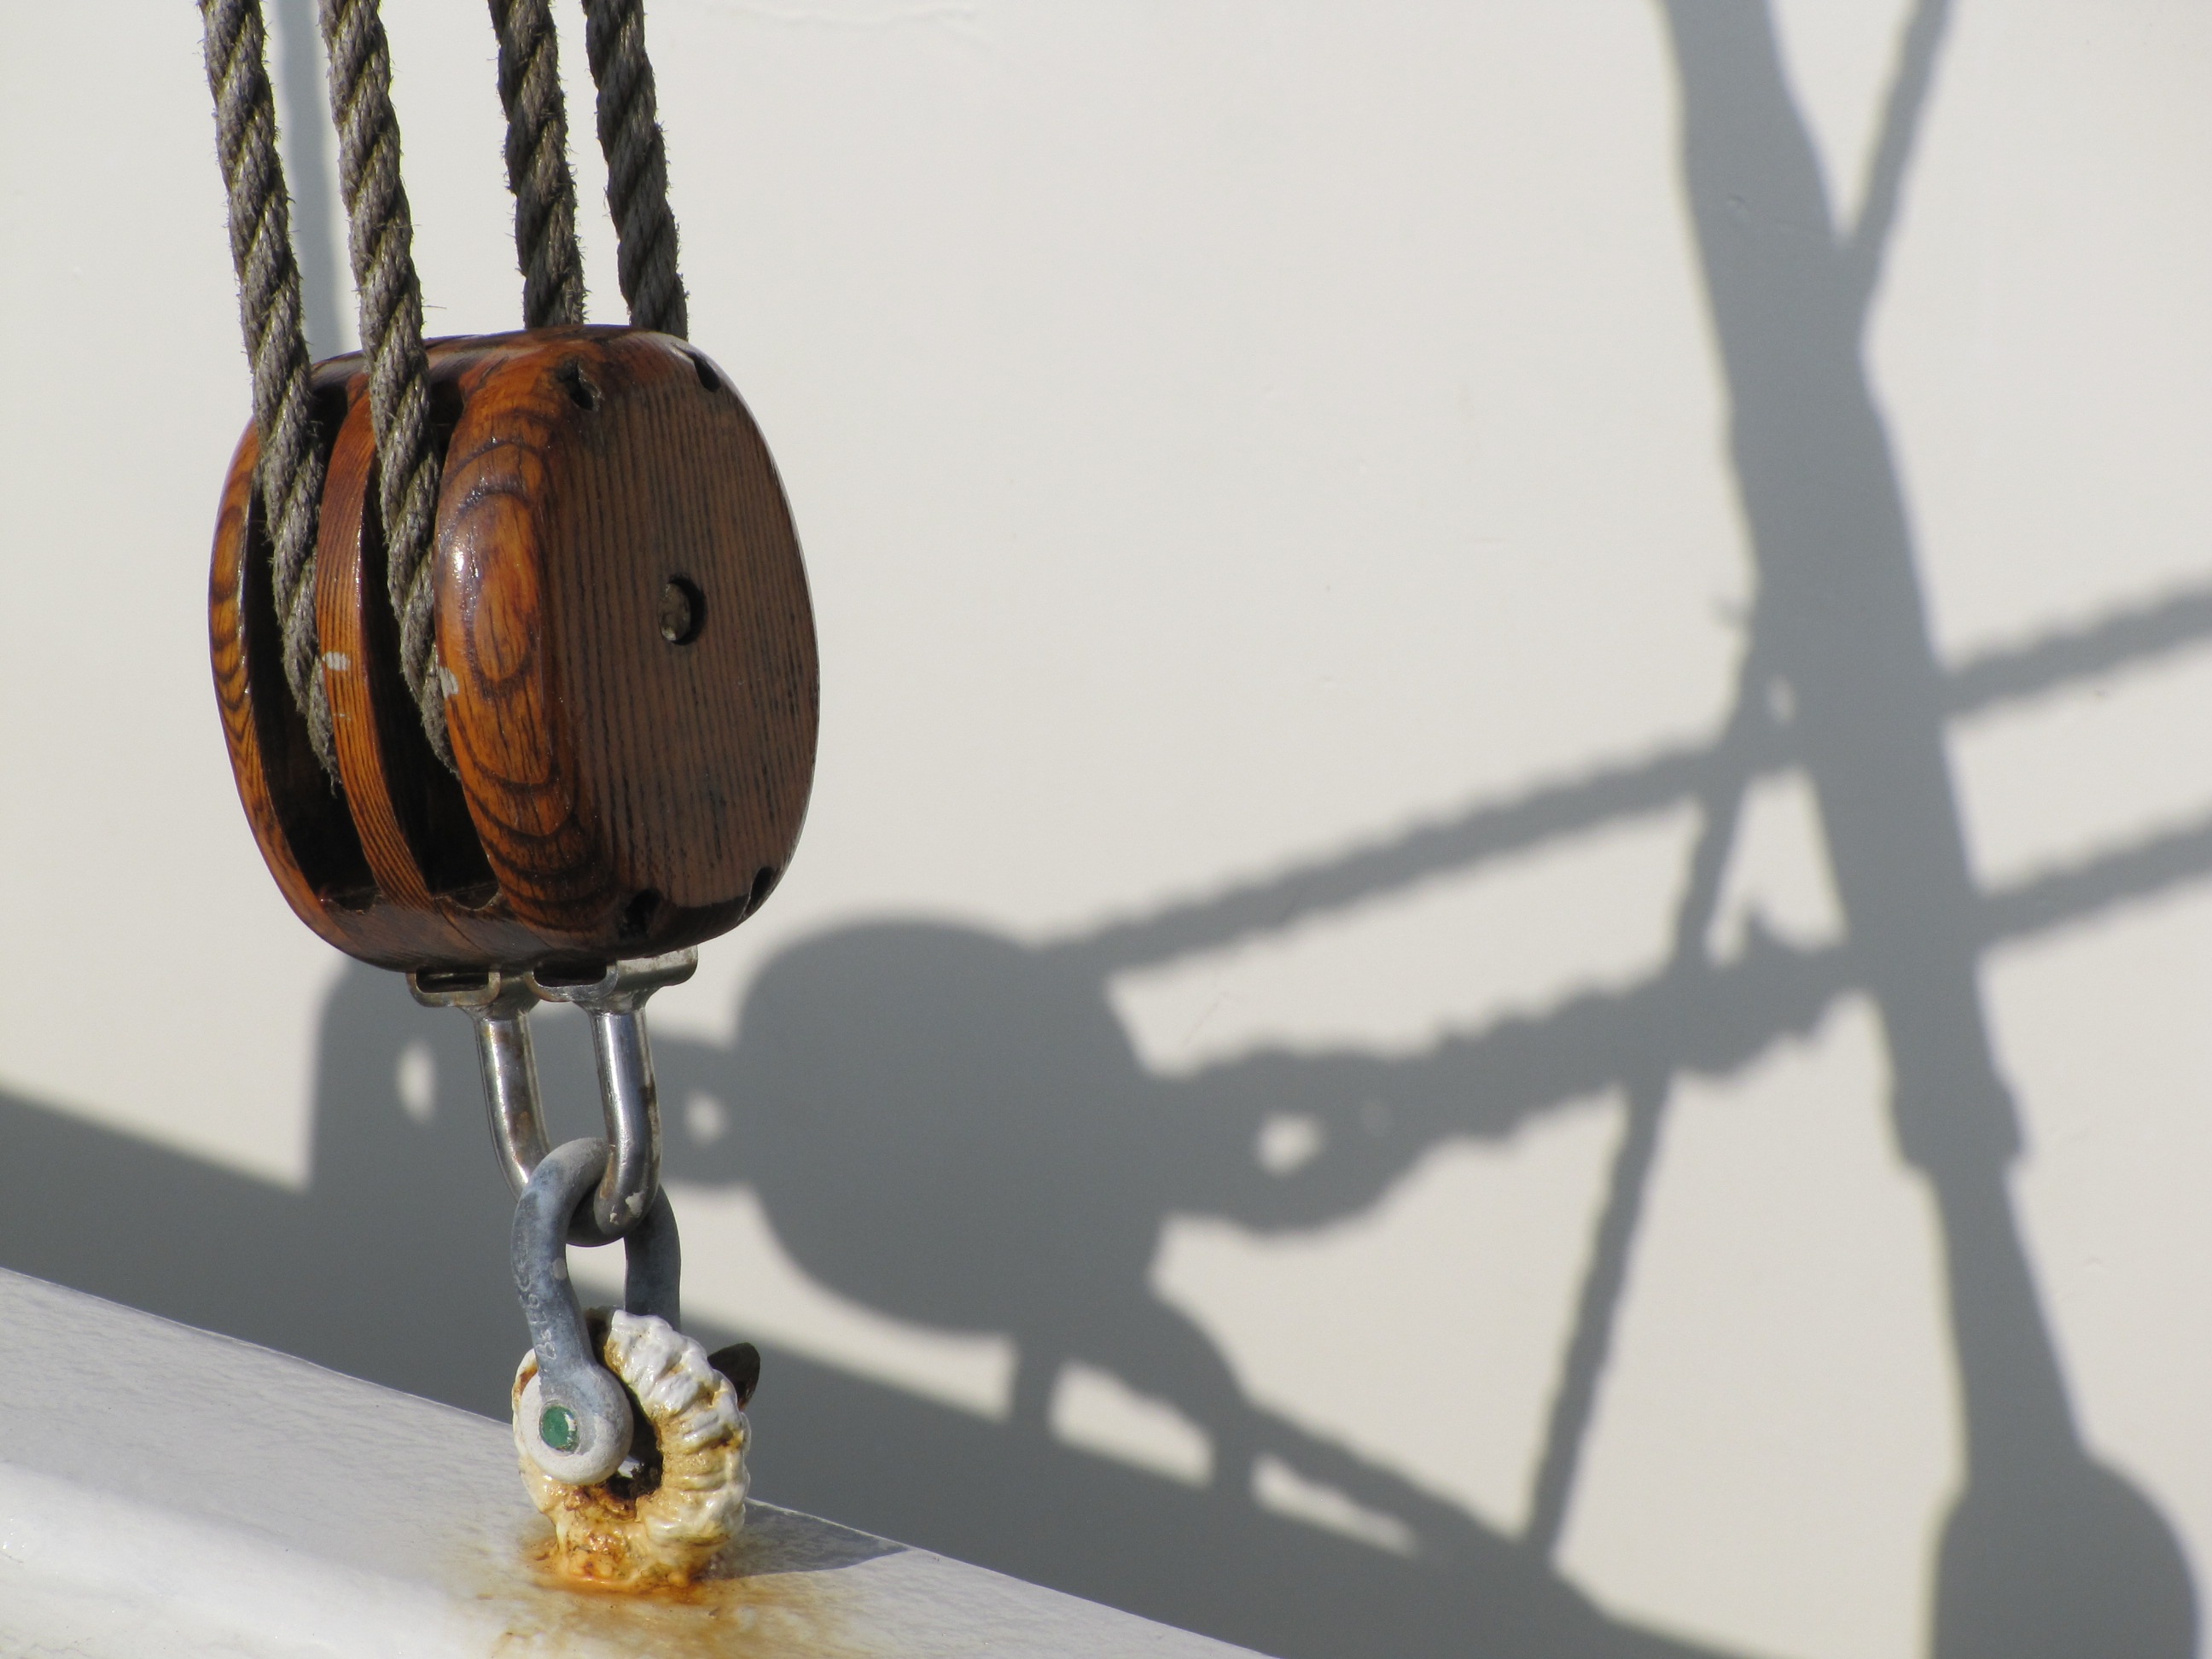
hand, glass, ship, boot, close up, sailing vessel, maritime, sailor